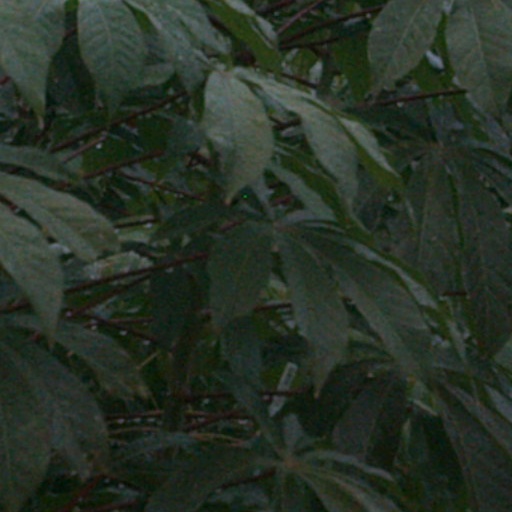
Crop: cassava